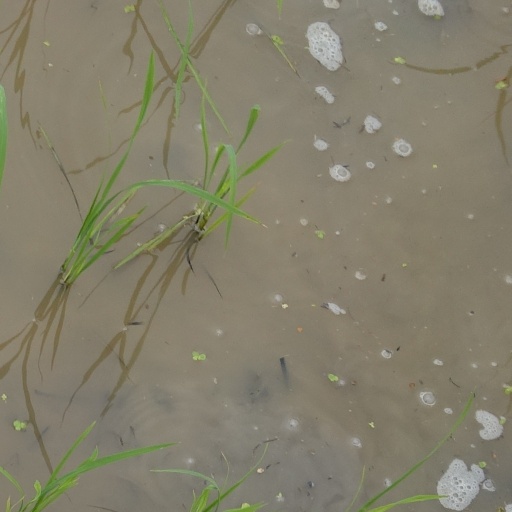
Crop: rice